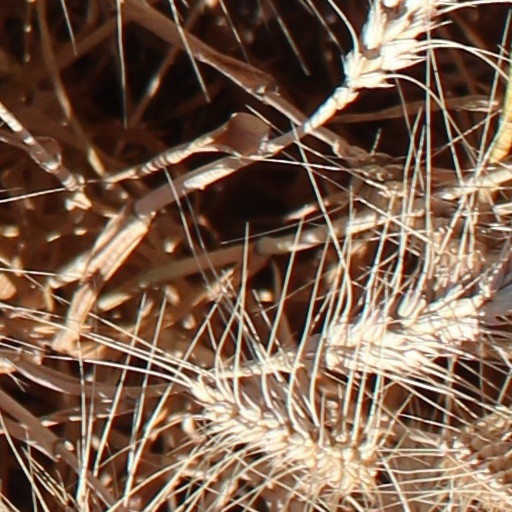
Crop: wheat